Portrait of Hell

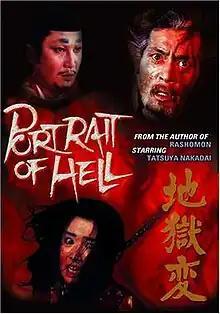
DVD cover

, also titled A Story of Hell and The Hell Screen, is a 1969 Japanese "jidaigeki" film directed by Shirō Toyoda starring Tatsuya Nakadai and Kinnosuke Nakamura. The film is based on the short story "Hell Screen" by Ryūnosuke Akutagawa.